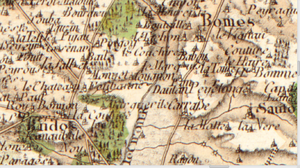
Carte de Cassini n°105 (Gironde, zoom sur Fontbanne), 1756
L'aqueduc de Budos a été réalisé entre 1886 et 1887 pour compléter l'alimentation en eau de la ville de Bordeaux. Il fournit 28 800 m³/jour, ce qui couvre actuellement 15 % des besoins de Bordeaux Métropole en eau potable.